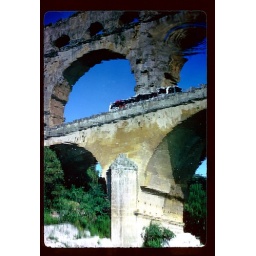
Reflection in river of bus crossing the old Roman aquaduct, Pont du Gard, flipped upside down